A Prince in a Pawnshop

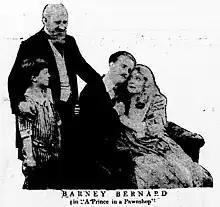
Newspaper advertisement

A Prince in a Pawnshop is a lost 1916 silent film directed by Paul Scardon and starring Barney Bernard. Vitagraph Company of America produced while it was released by Greater Vitagraph as a Blue Ribbon label.